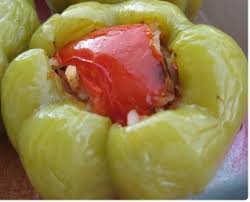
Yemek: biber_dolmasi